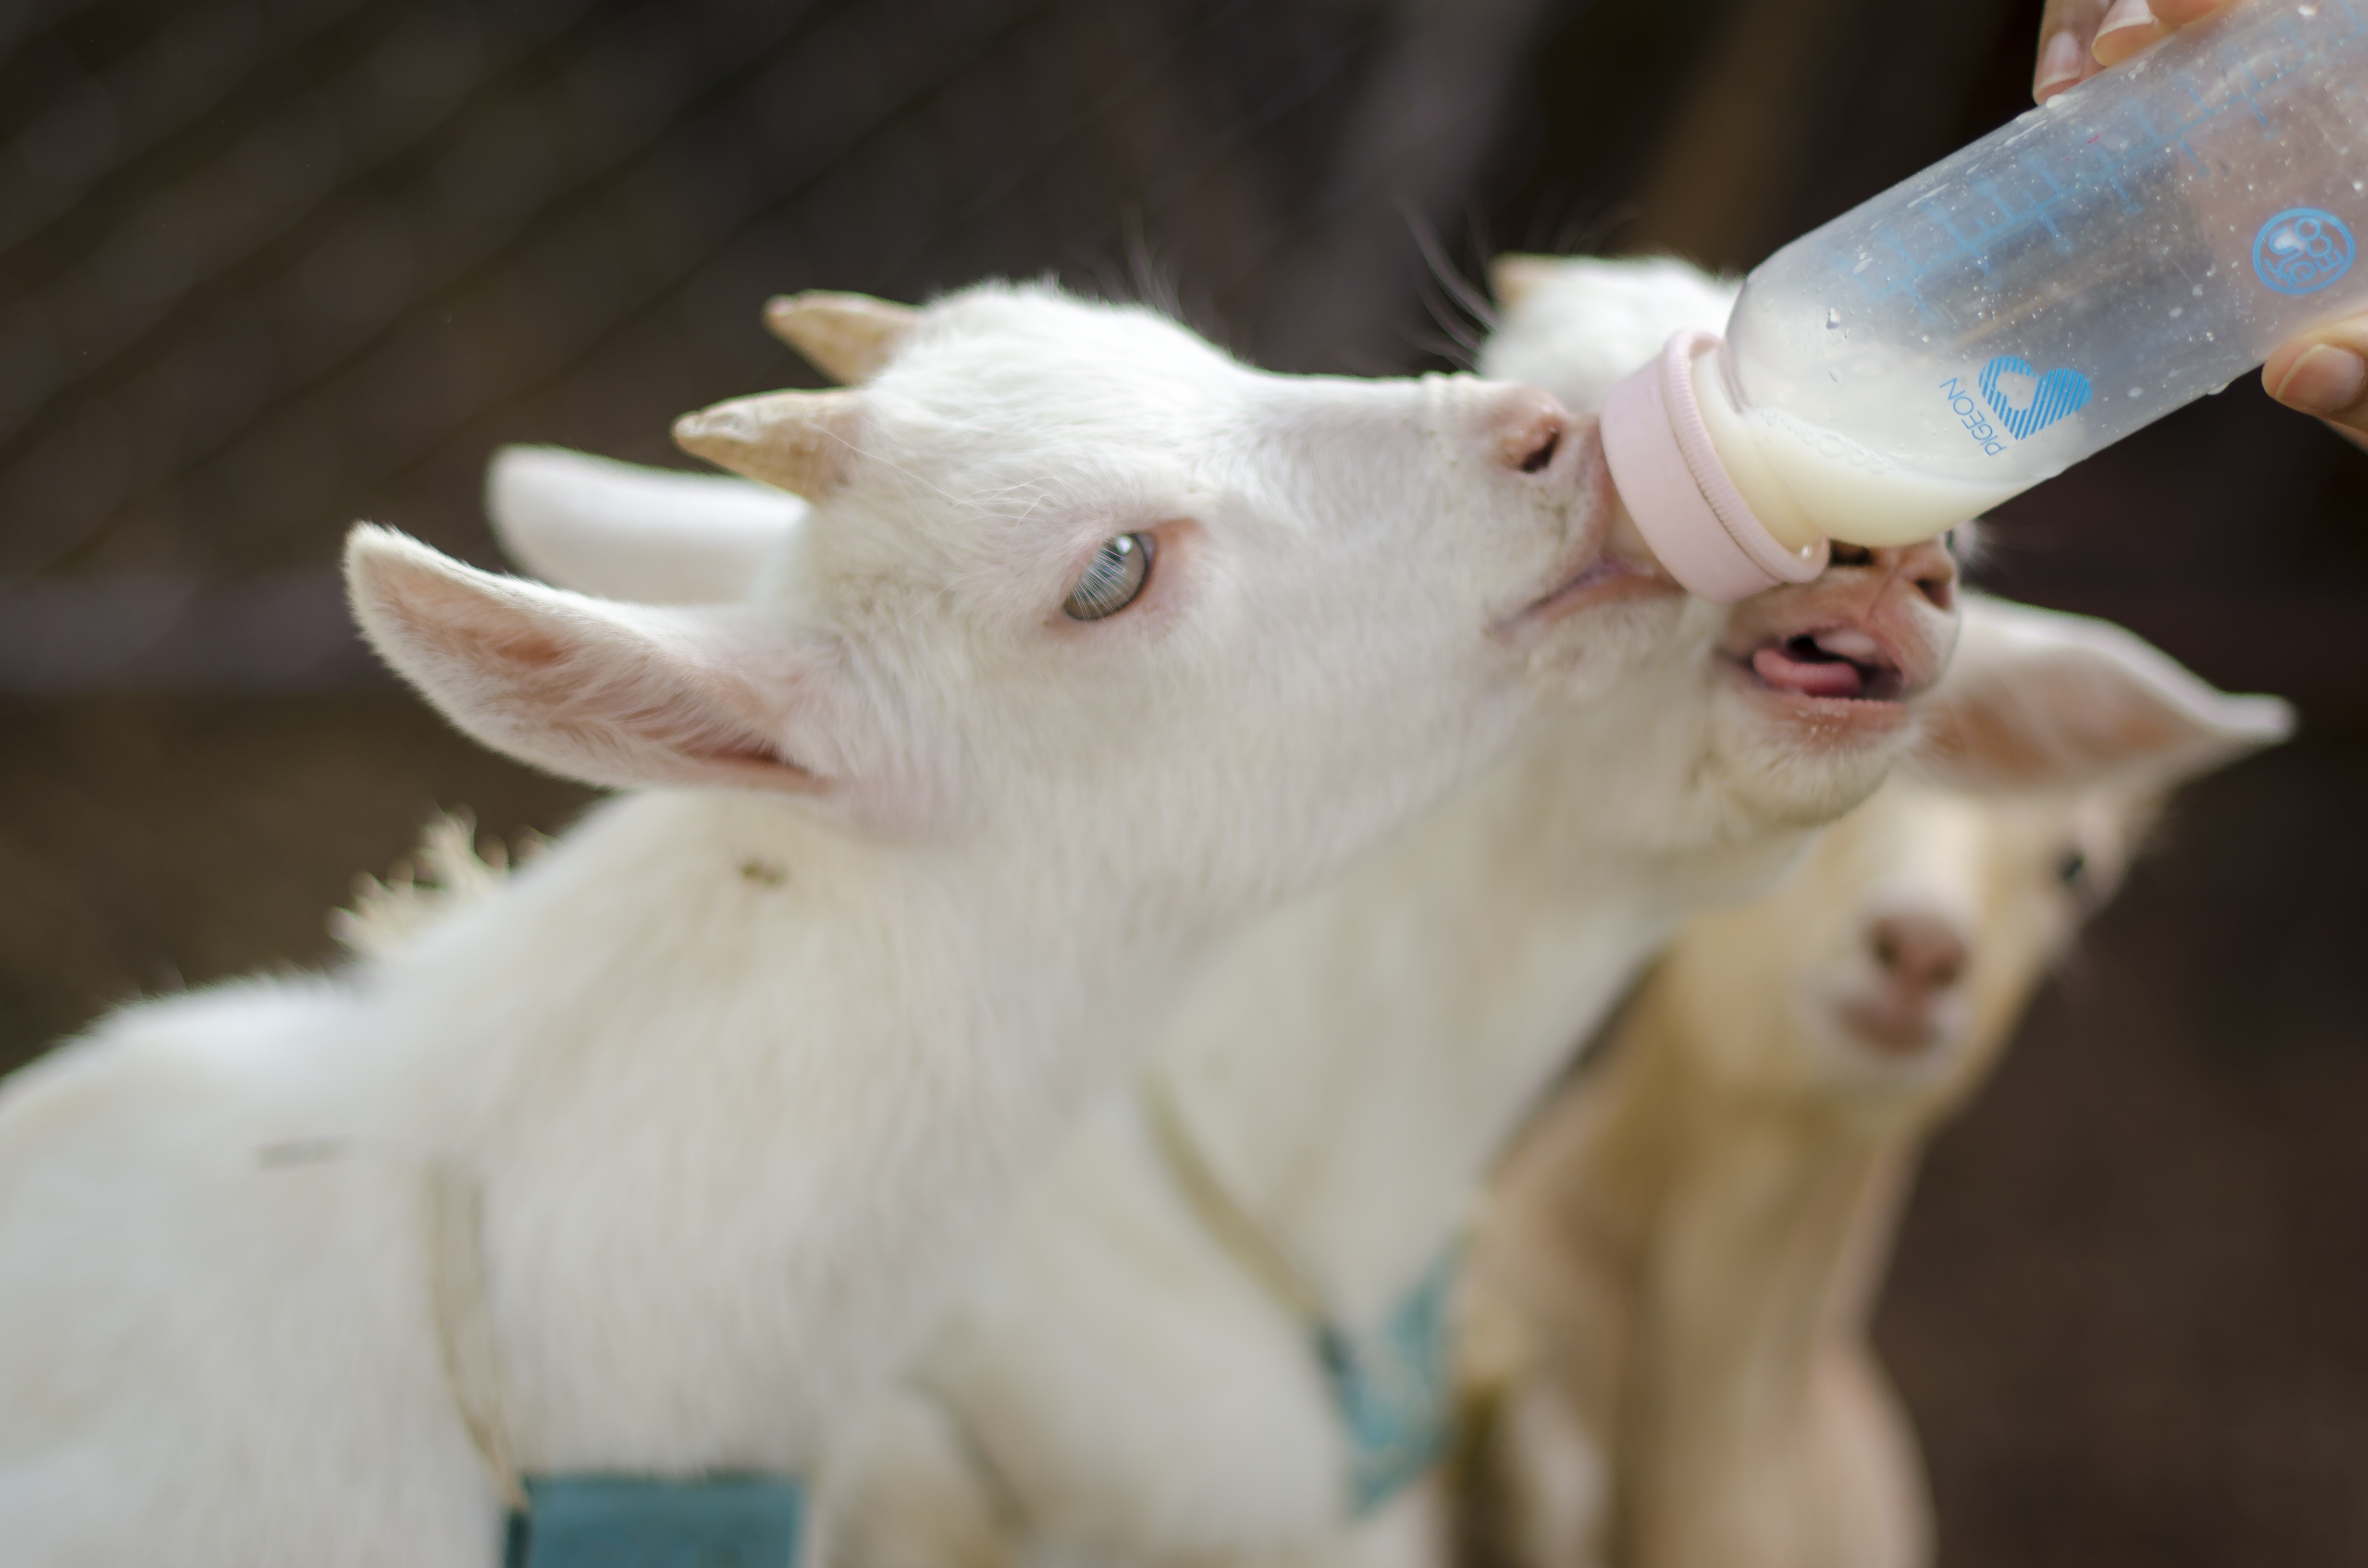
nature, grass, white, farm, animal, cute, country, looking, summer, goat, rural, young, cattle, farming, mammal, milk, meat, fauna, goats, vertebrate, cattle like mammal